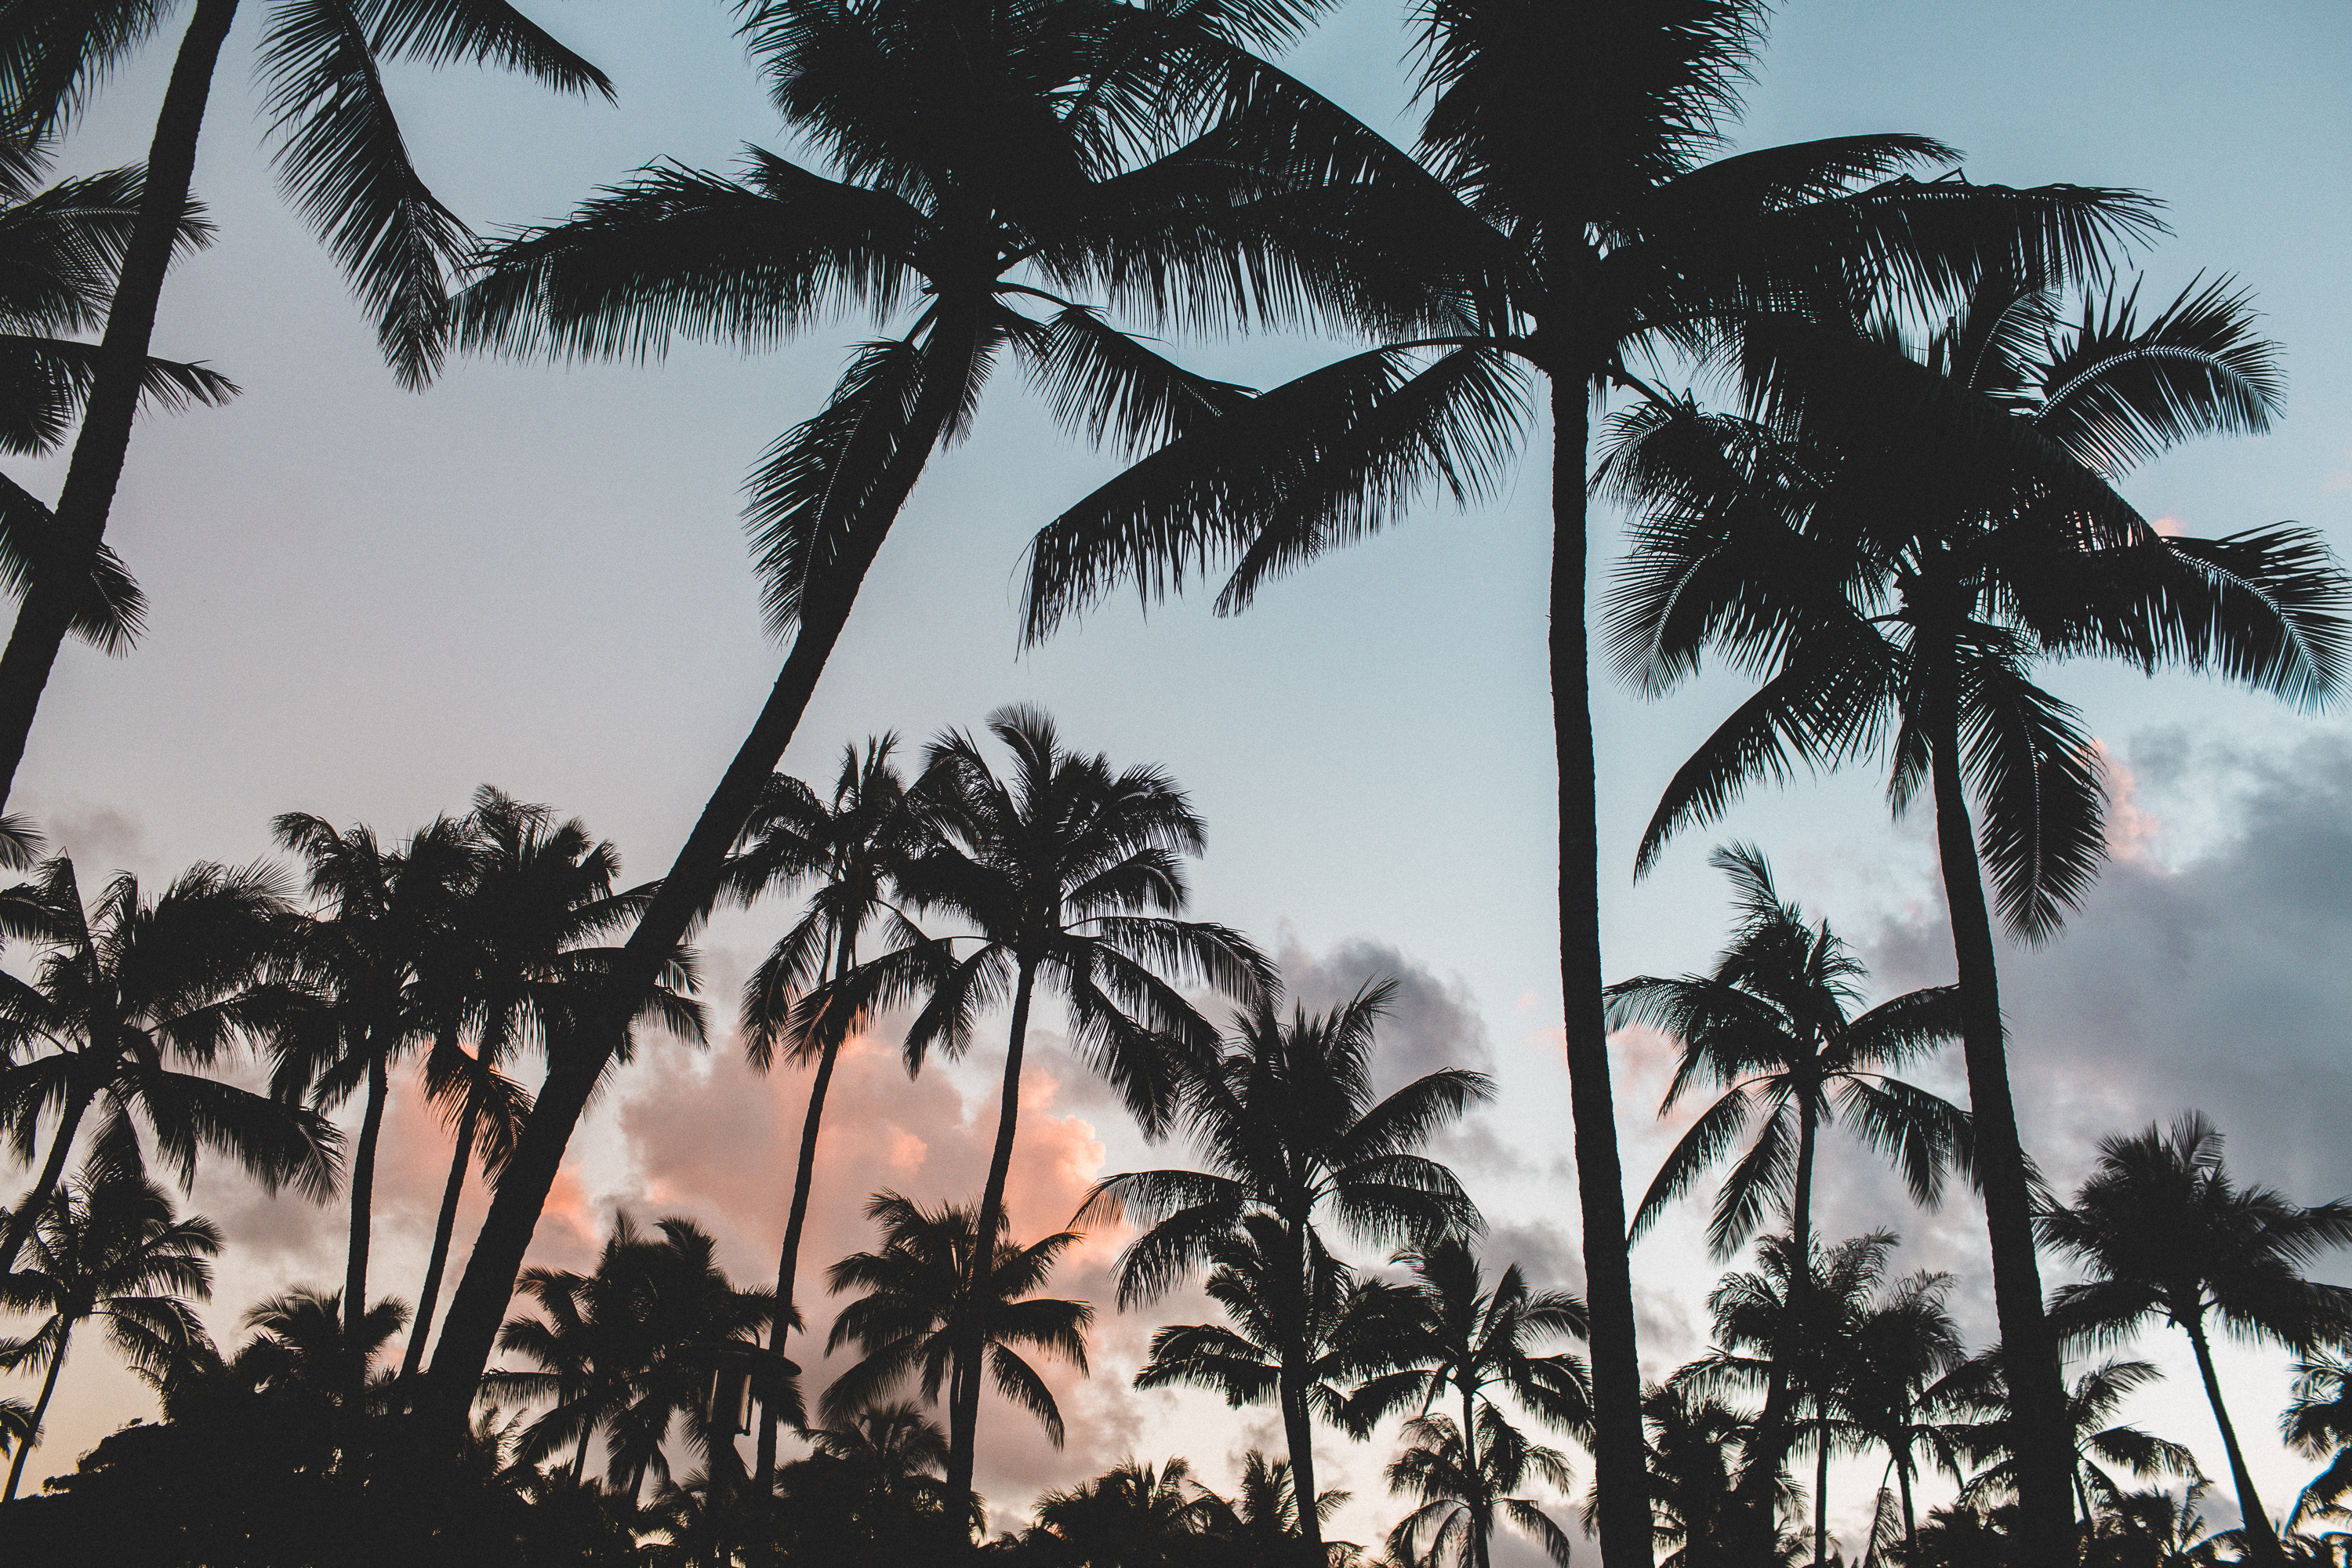
tree, plant, sky, sunset, flower, jungle, savanna, palms, silhouettes, palm trees, tropics, flowering plant, coconut tree, woody plant, land plant, arecales, palm family, borassus flabellifer